Agartala

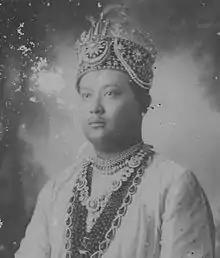
Bir Bikram Kishore Debbarman, one of the most ambitious kings of Tripura

One of the earliest kings of Tripura was Patardan B.C. 1900, long before the Manikya Dynasty. According to folklore, Chitrarath, Drikpati, Dharmapha, Loknath Jivandharan were important kings during the time of B.C. in Agartala.